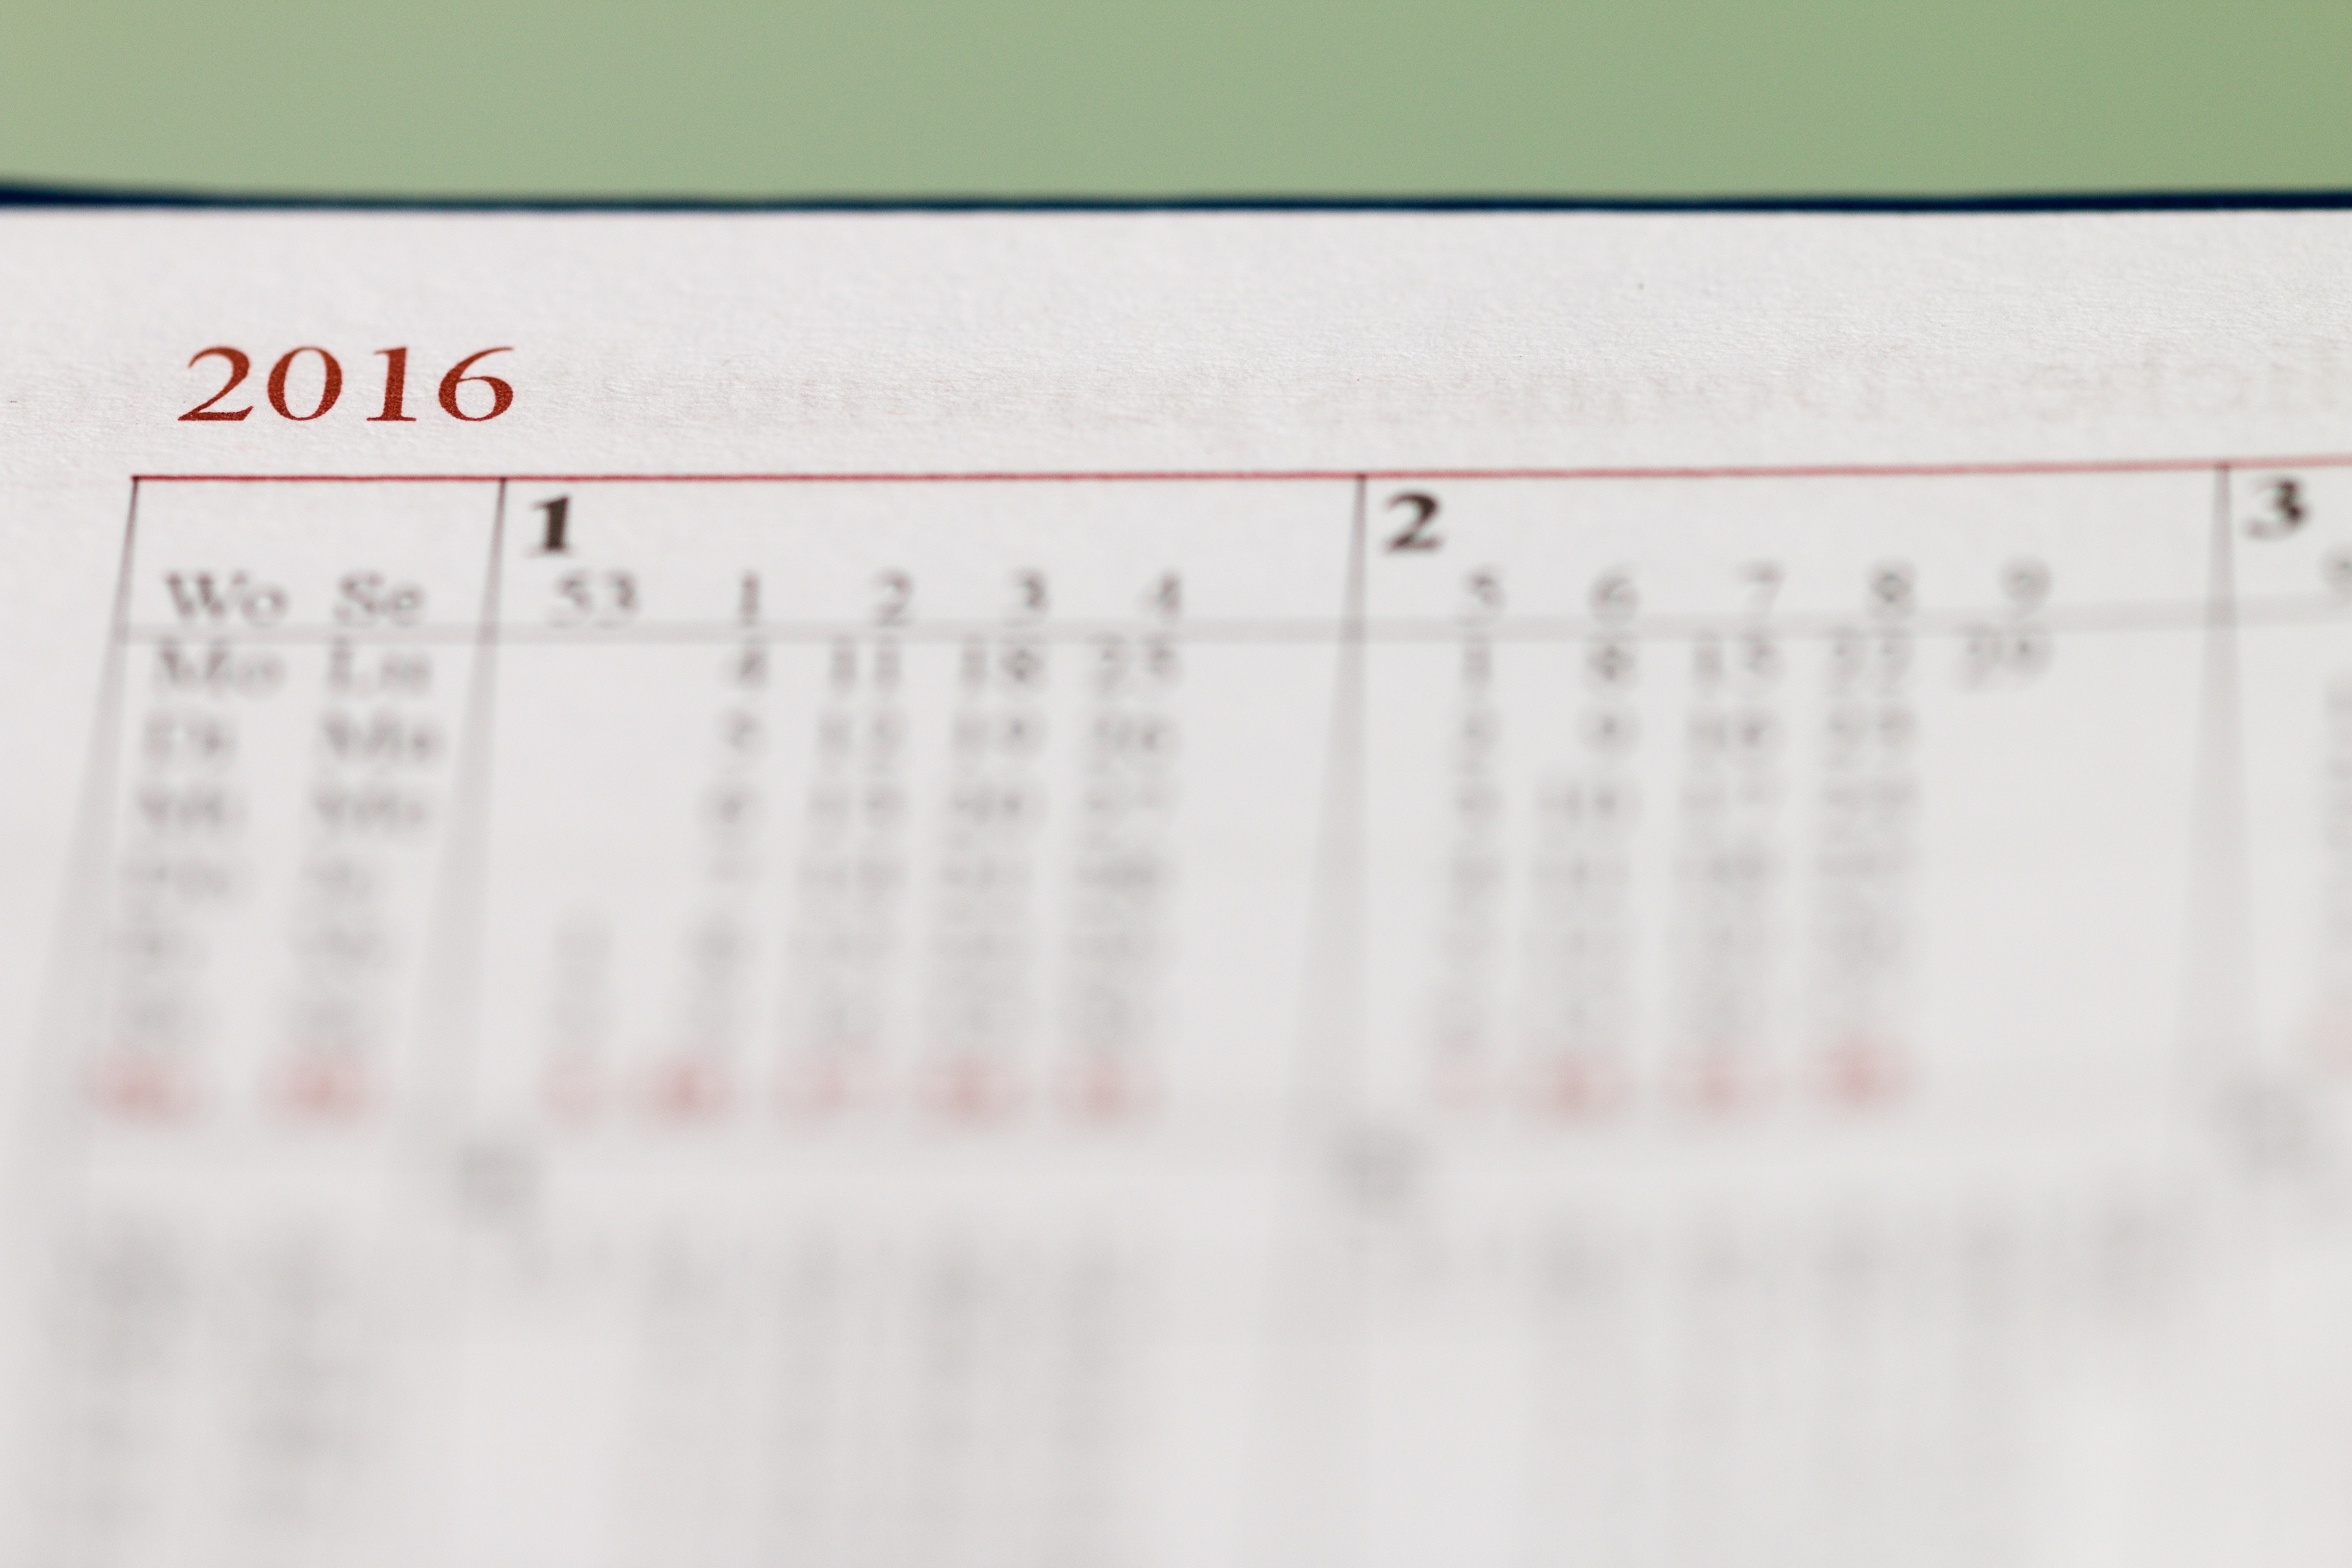
writing, label, brand, product, font, 2016, text, year, calendar, document, months